Embraer EMB 314 Super Tucano

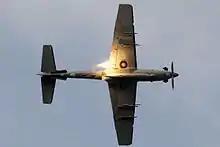
Colombian Super Tucano deploys flares.

A total of 25 Super Tucanos (variant AT-29B) were purchased by the Colombian Air Force in a US$234 million deal, purchased directly from Embraer. On 14 December 2006, the first three aircraft arrived to the military airfield of CATAM in Bogotá; two more were delivered later that month, ten more in the first half of 2007, and the rest in June 2008.